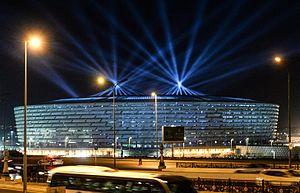
La finale de la Ligue Europa 2018-2019 est la 48ᵉ finale de la Ligue Europa, et la 10ᵉ depuis la réforme de l'ancienne Coupe UEFA. Ce match de football a eu lieu le 29 mai 2019 au stade olympique de Bakou, en Azerbaïdjan.